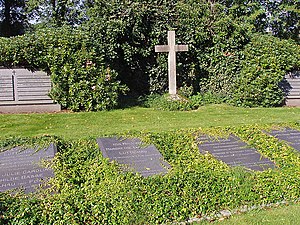
Tjele Gods / Ejere af Tjele
Lüttichaus familegravsted ved Tjele Kirke
da: Tjele gods, Lüttichaus_familegravsted ved Tjele Kirke. Den ligger i Tjele Sogn, Sønderlyng Herred, Viborg Amt, Denmark
Tjele Gods ligger ca. 15 km øst for Viborg. De fredede bygninger ligger i tæt forbindelse med nye og ældre avlslænger, og mod syd er en velbevaret, ældre park.